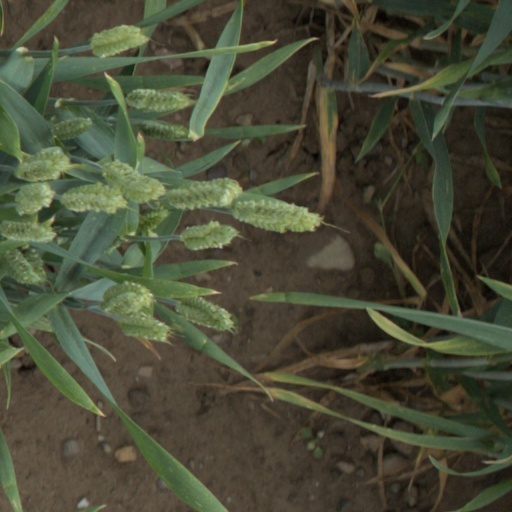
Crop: wheat